Auguste and Louis Lumière

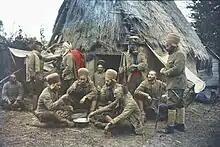
Autochrome colour picture by Jean-Baptiste Tournassoud of North-African soldiers, Pas-de-Calais, France, 1915

On 22 March 1895, in Paris, at the Society for the Development of the National Industry, in front of a small audience, one of whom was said to be Léon Gaumont, then director of the company , the Lumières privately screened a single film, "Workers Leaving the Lumière Factory". The main focus of the conference by Louis concerned the recent developments in the photographic industry, mainly the research on polychromy (colour photography). It was much to Lumière's surprise that the moving black-and-white images retained more attention than the coloured stills.